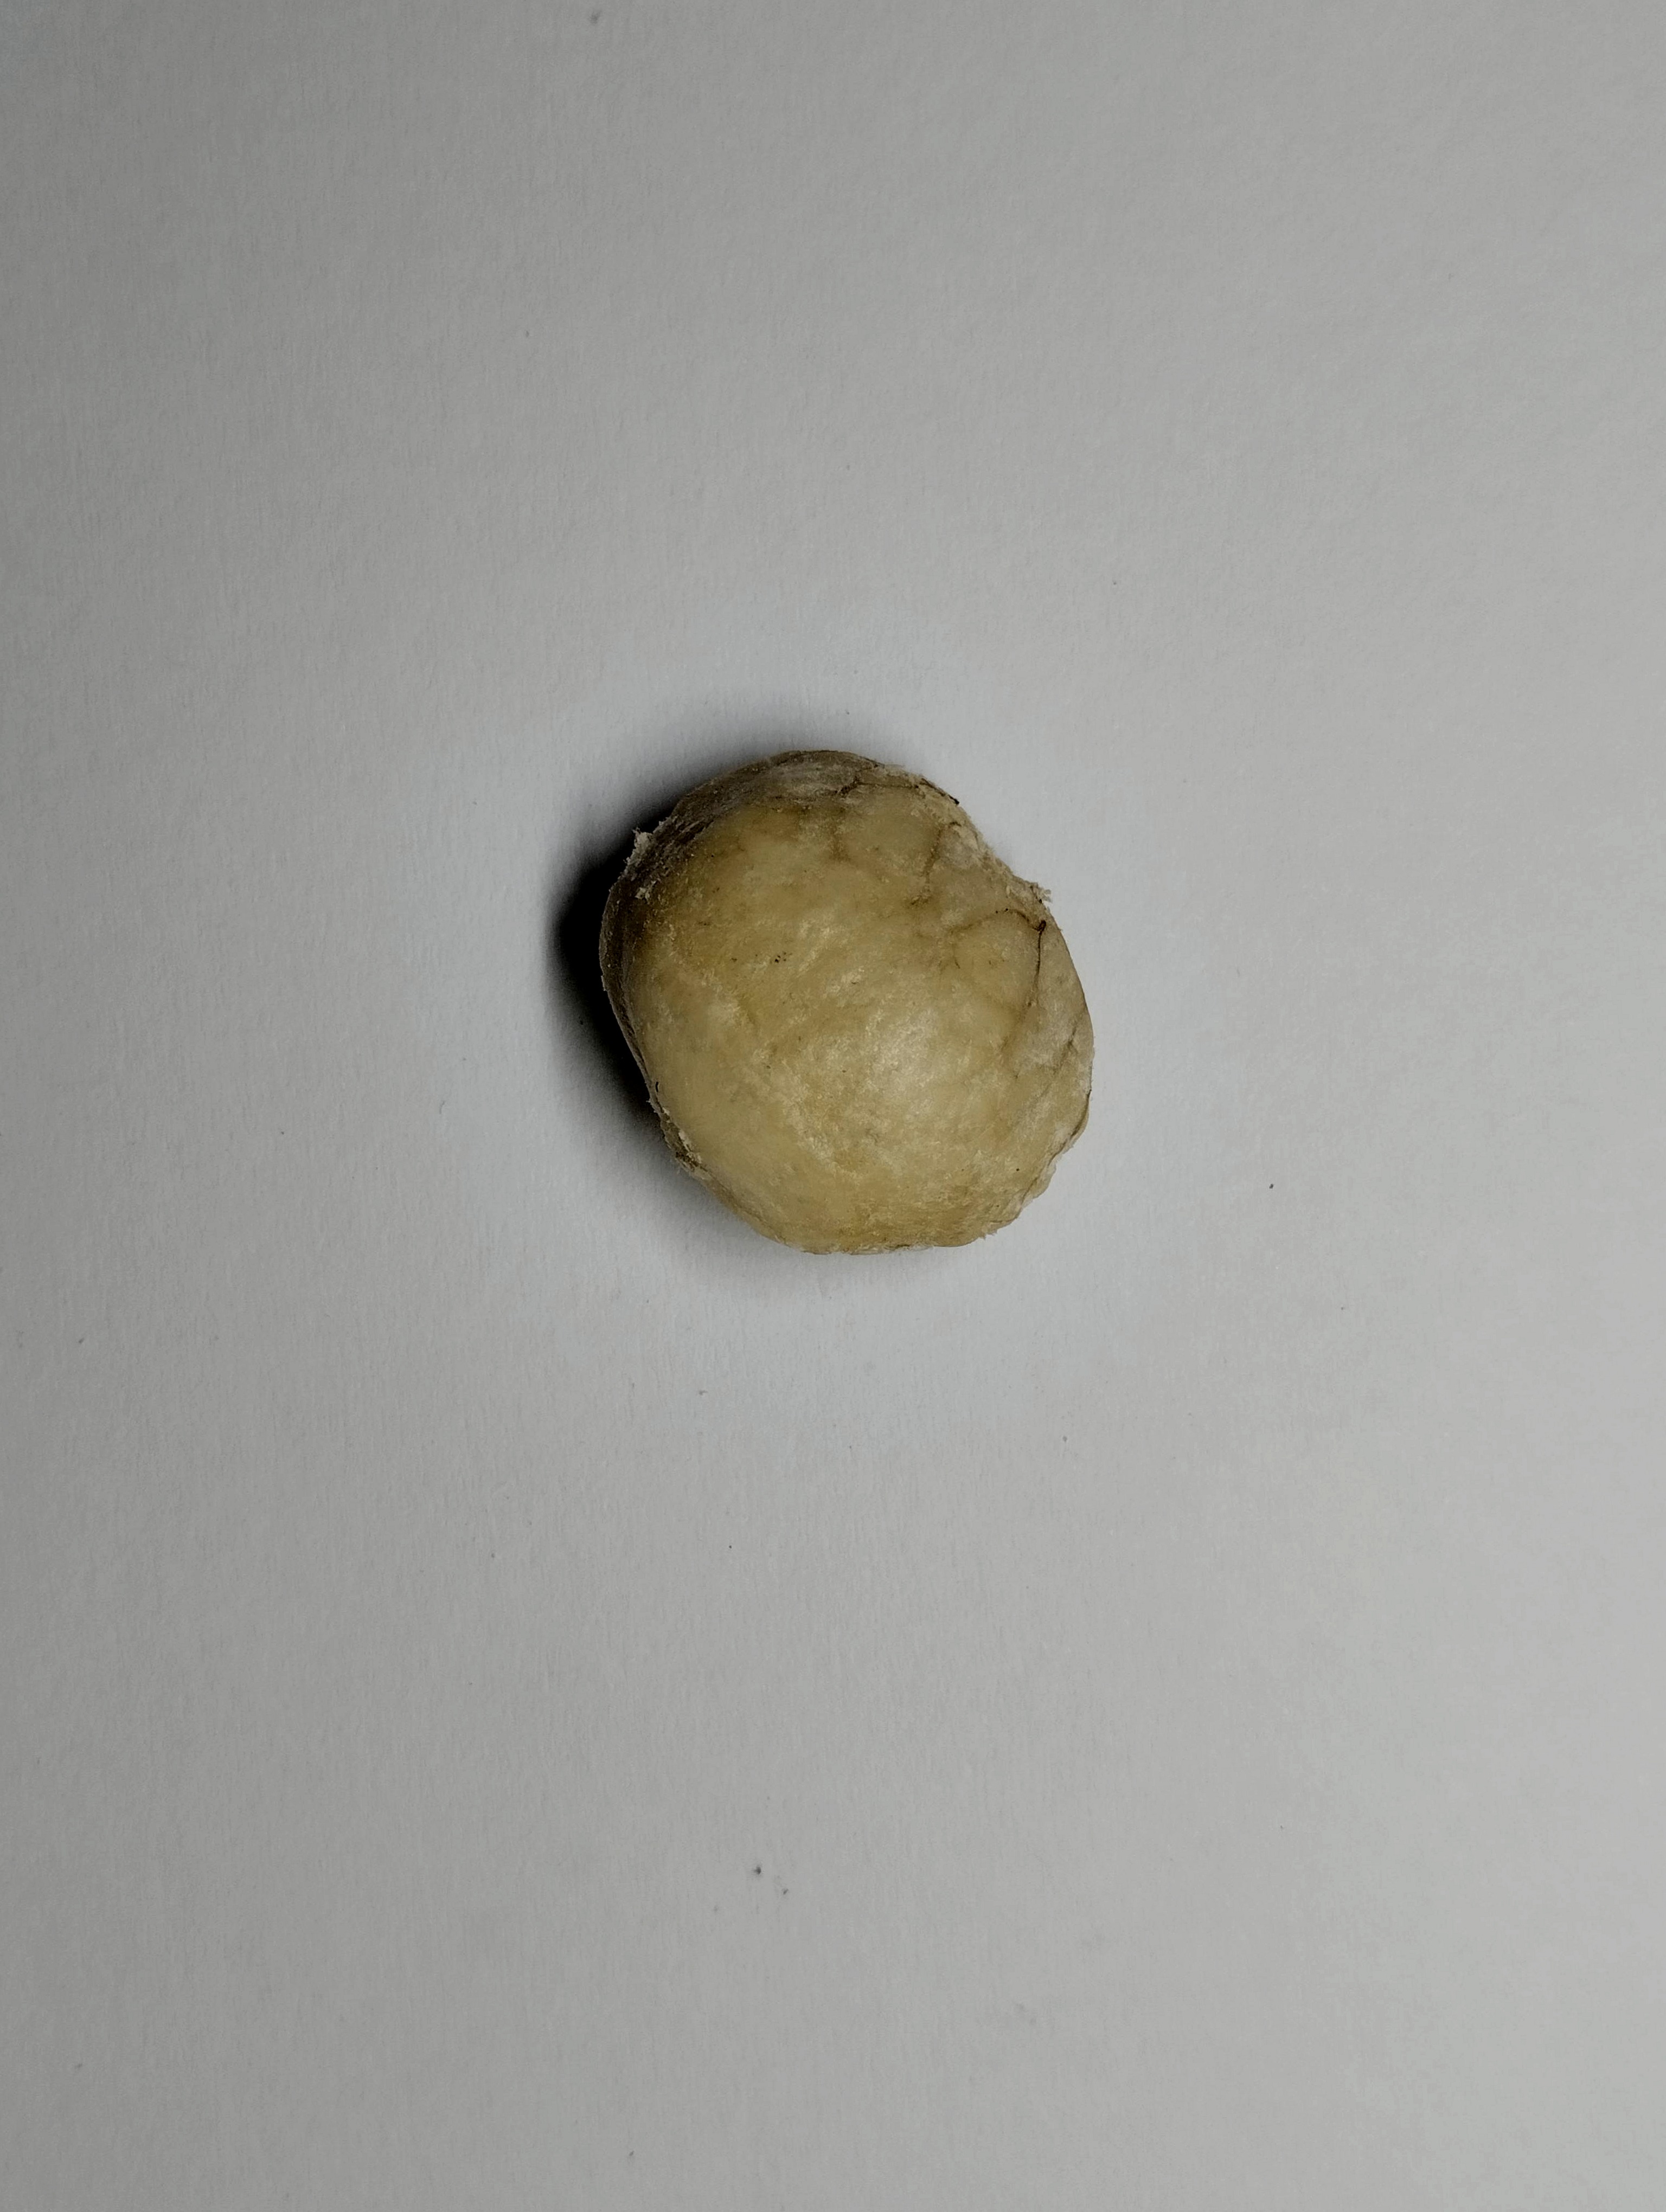
Label: bagus (good seed)